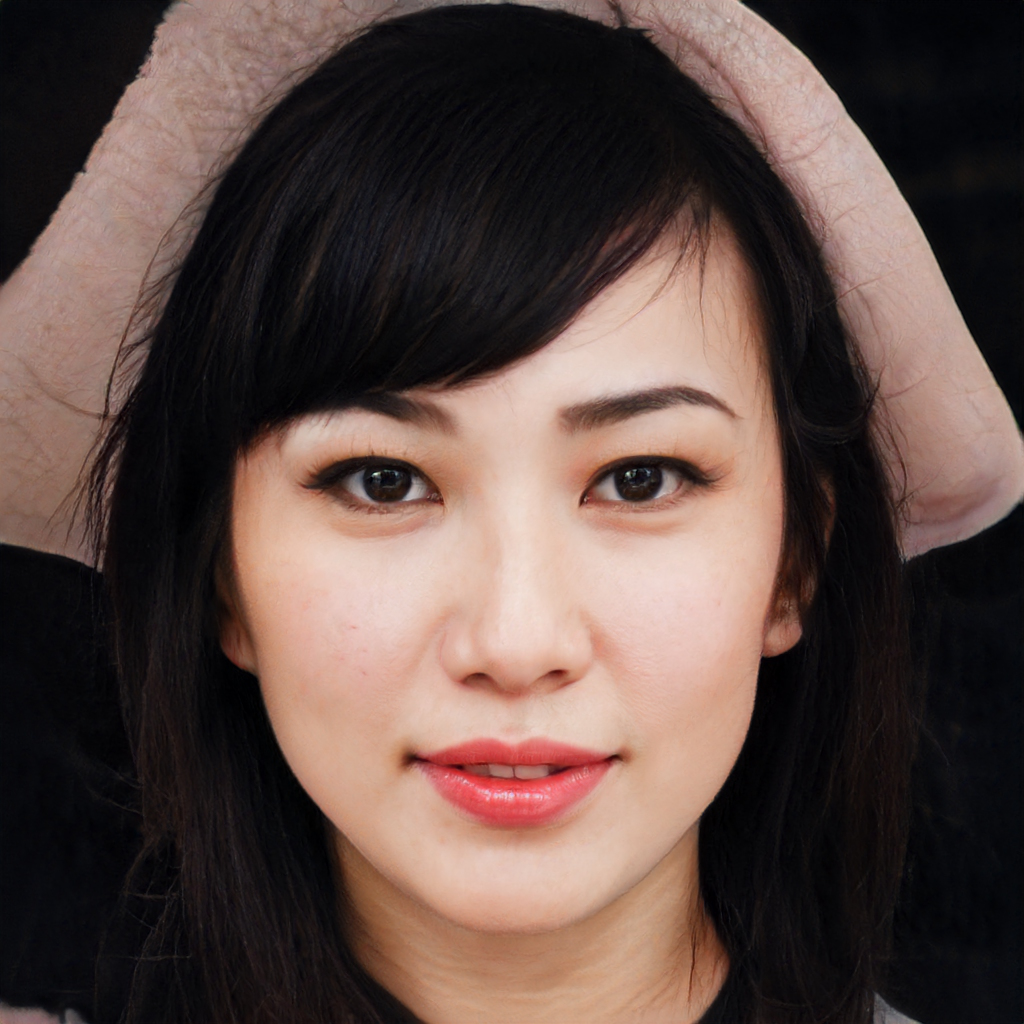
Label: Colored